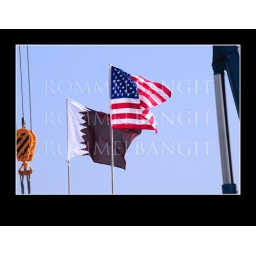
The Colors in the clear blue sky